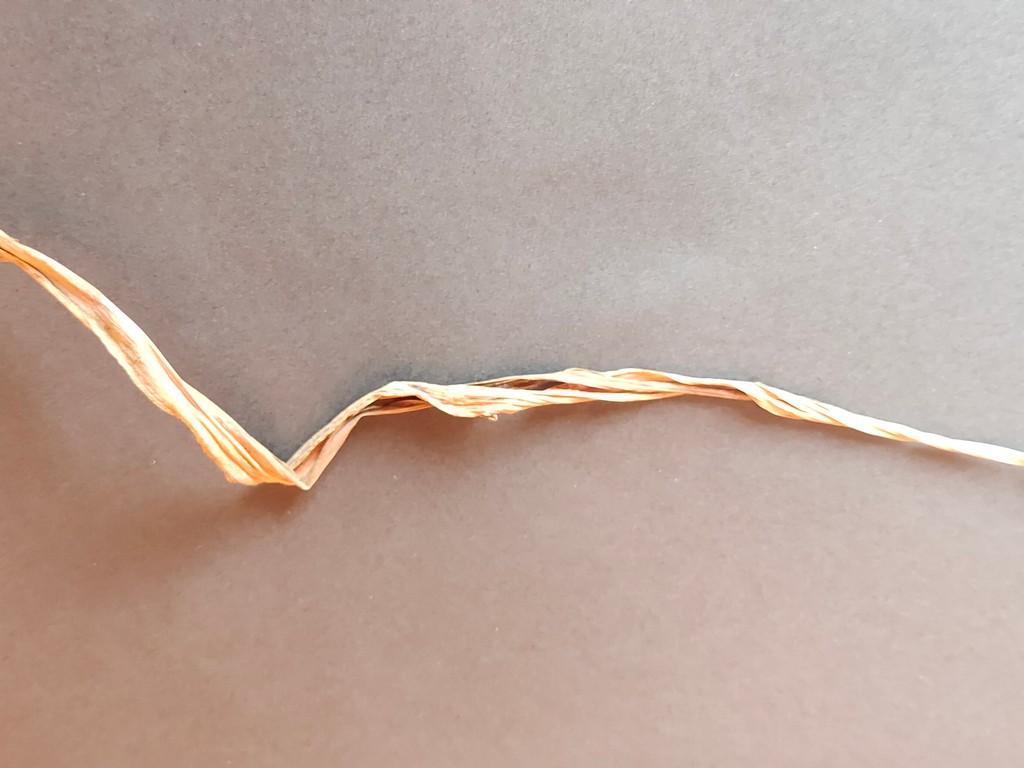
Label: Dried